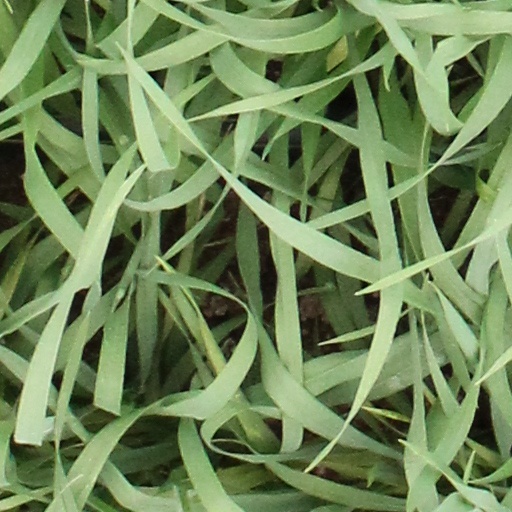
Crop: wheat